Michał Łempicki

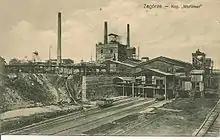
Kopalnia Mortimer Coal Mine in Sosnowiec ca 1920

In 1896, he founded the company "M. Łempicki i Spółka Przedsiębiorstwo Górnicze, Wiertnicze i Hydrologiczne", based in Sosnowiec, Silesia: it operated not only in Silesia, but also in the territory of the Russian partition and in Siberia. The company is still active today under the name "G-drilling- United Oilfield Services".